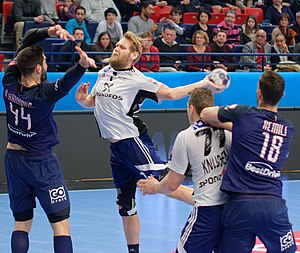
Nikolaj Øris Nielsen
Champion's League